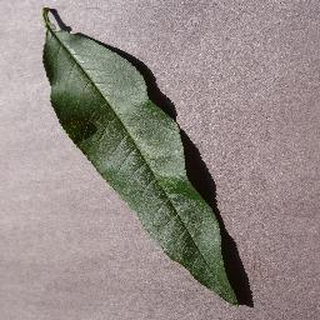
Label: healthy_peach